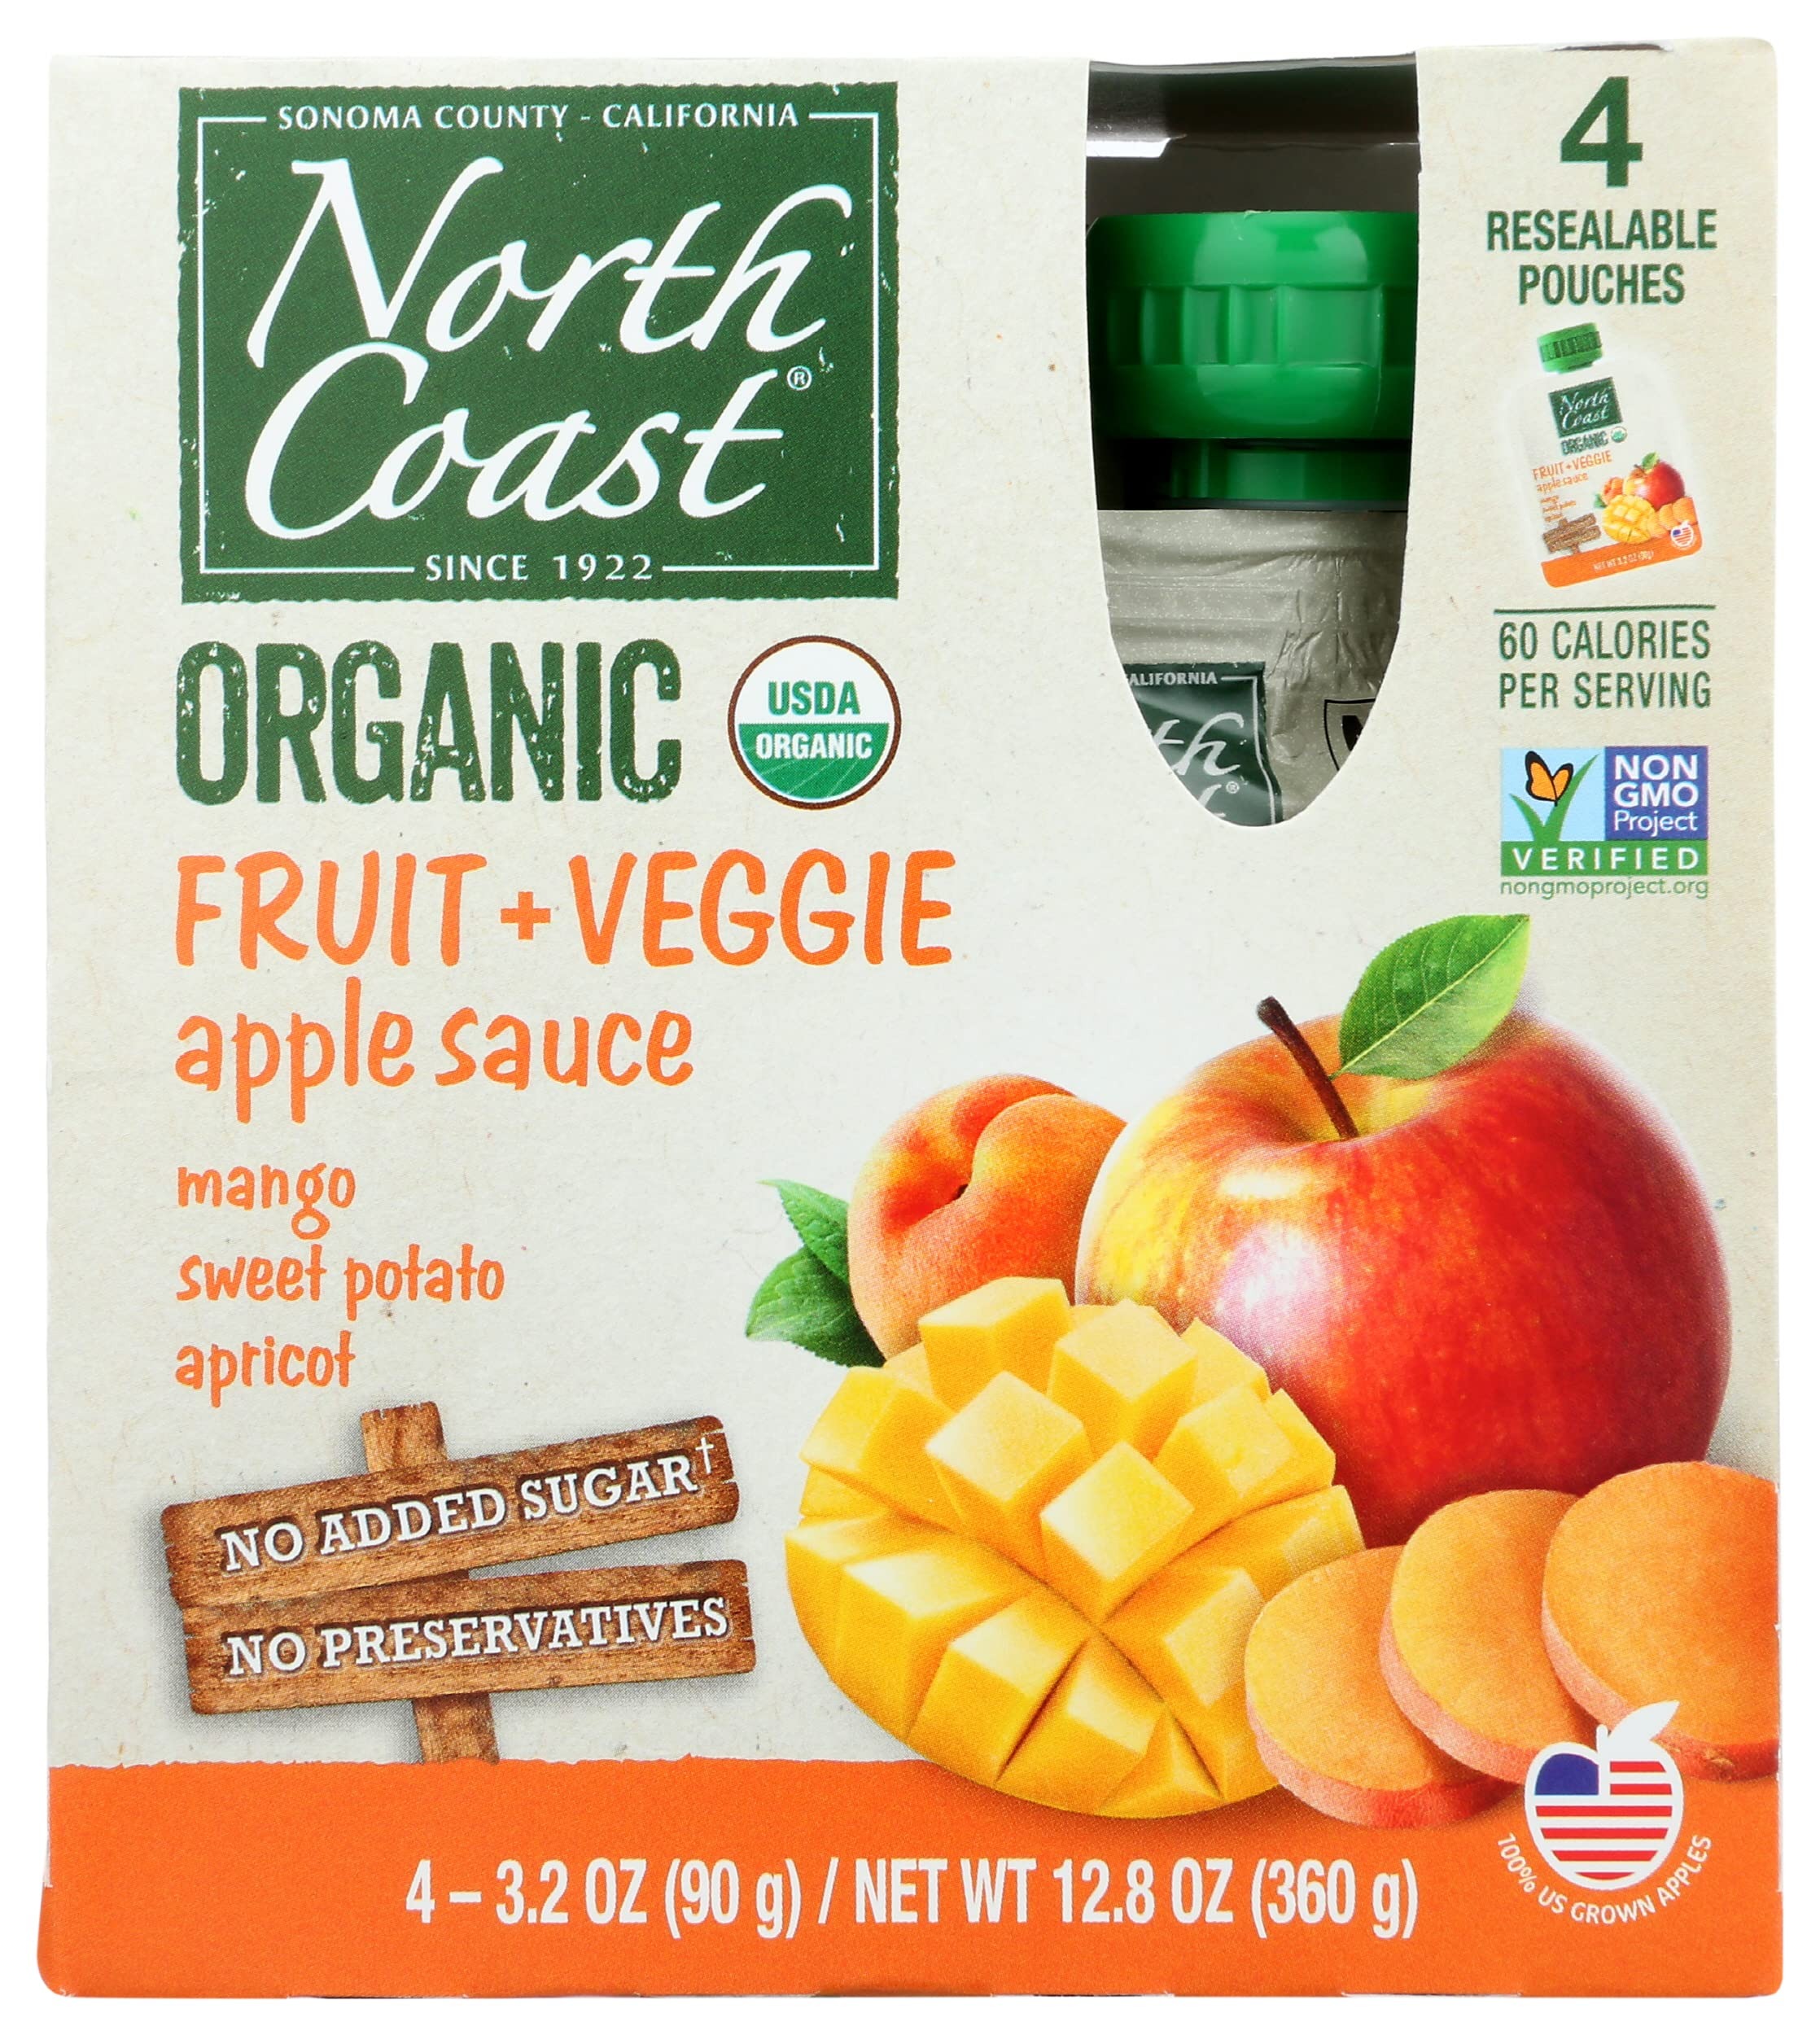
Item Name: North Coast Organic Apple Sauce Pouch, Mango, Sweet Potato, Apricot Flavor, USDA Organic, 4 Each (Pack of 6)
Bullet Point 1: 100% Us Grown Apples
Bullet Point 2: 60 Calories Per Serving
Bullet Point 3: Fruit + Veggie Apple Sauce
Bullet Point 4: Not A Low Calorie Food.
Value: 24.0
Unit: Count

Price: 47.34